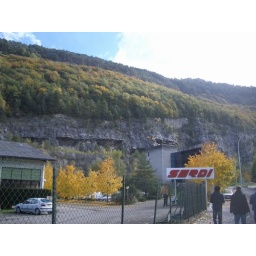
Ubisoft is that thing behing the white and red sign. It's situated outside the city in the industrial part.